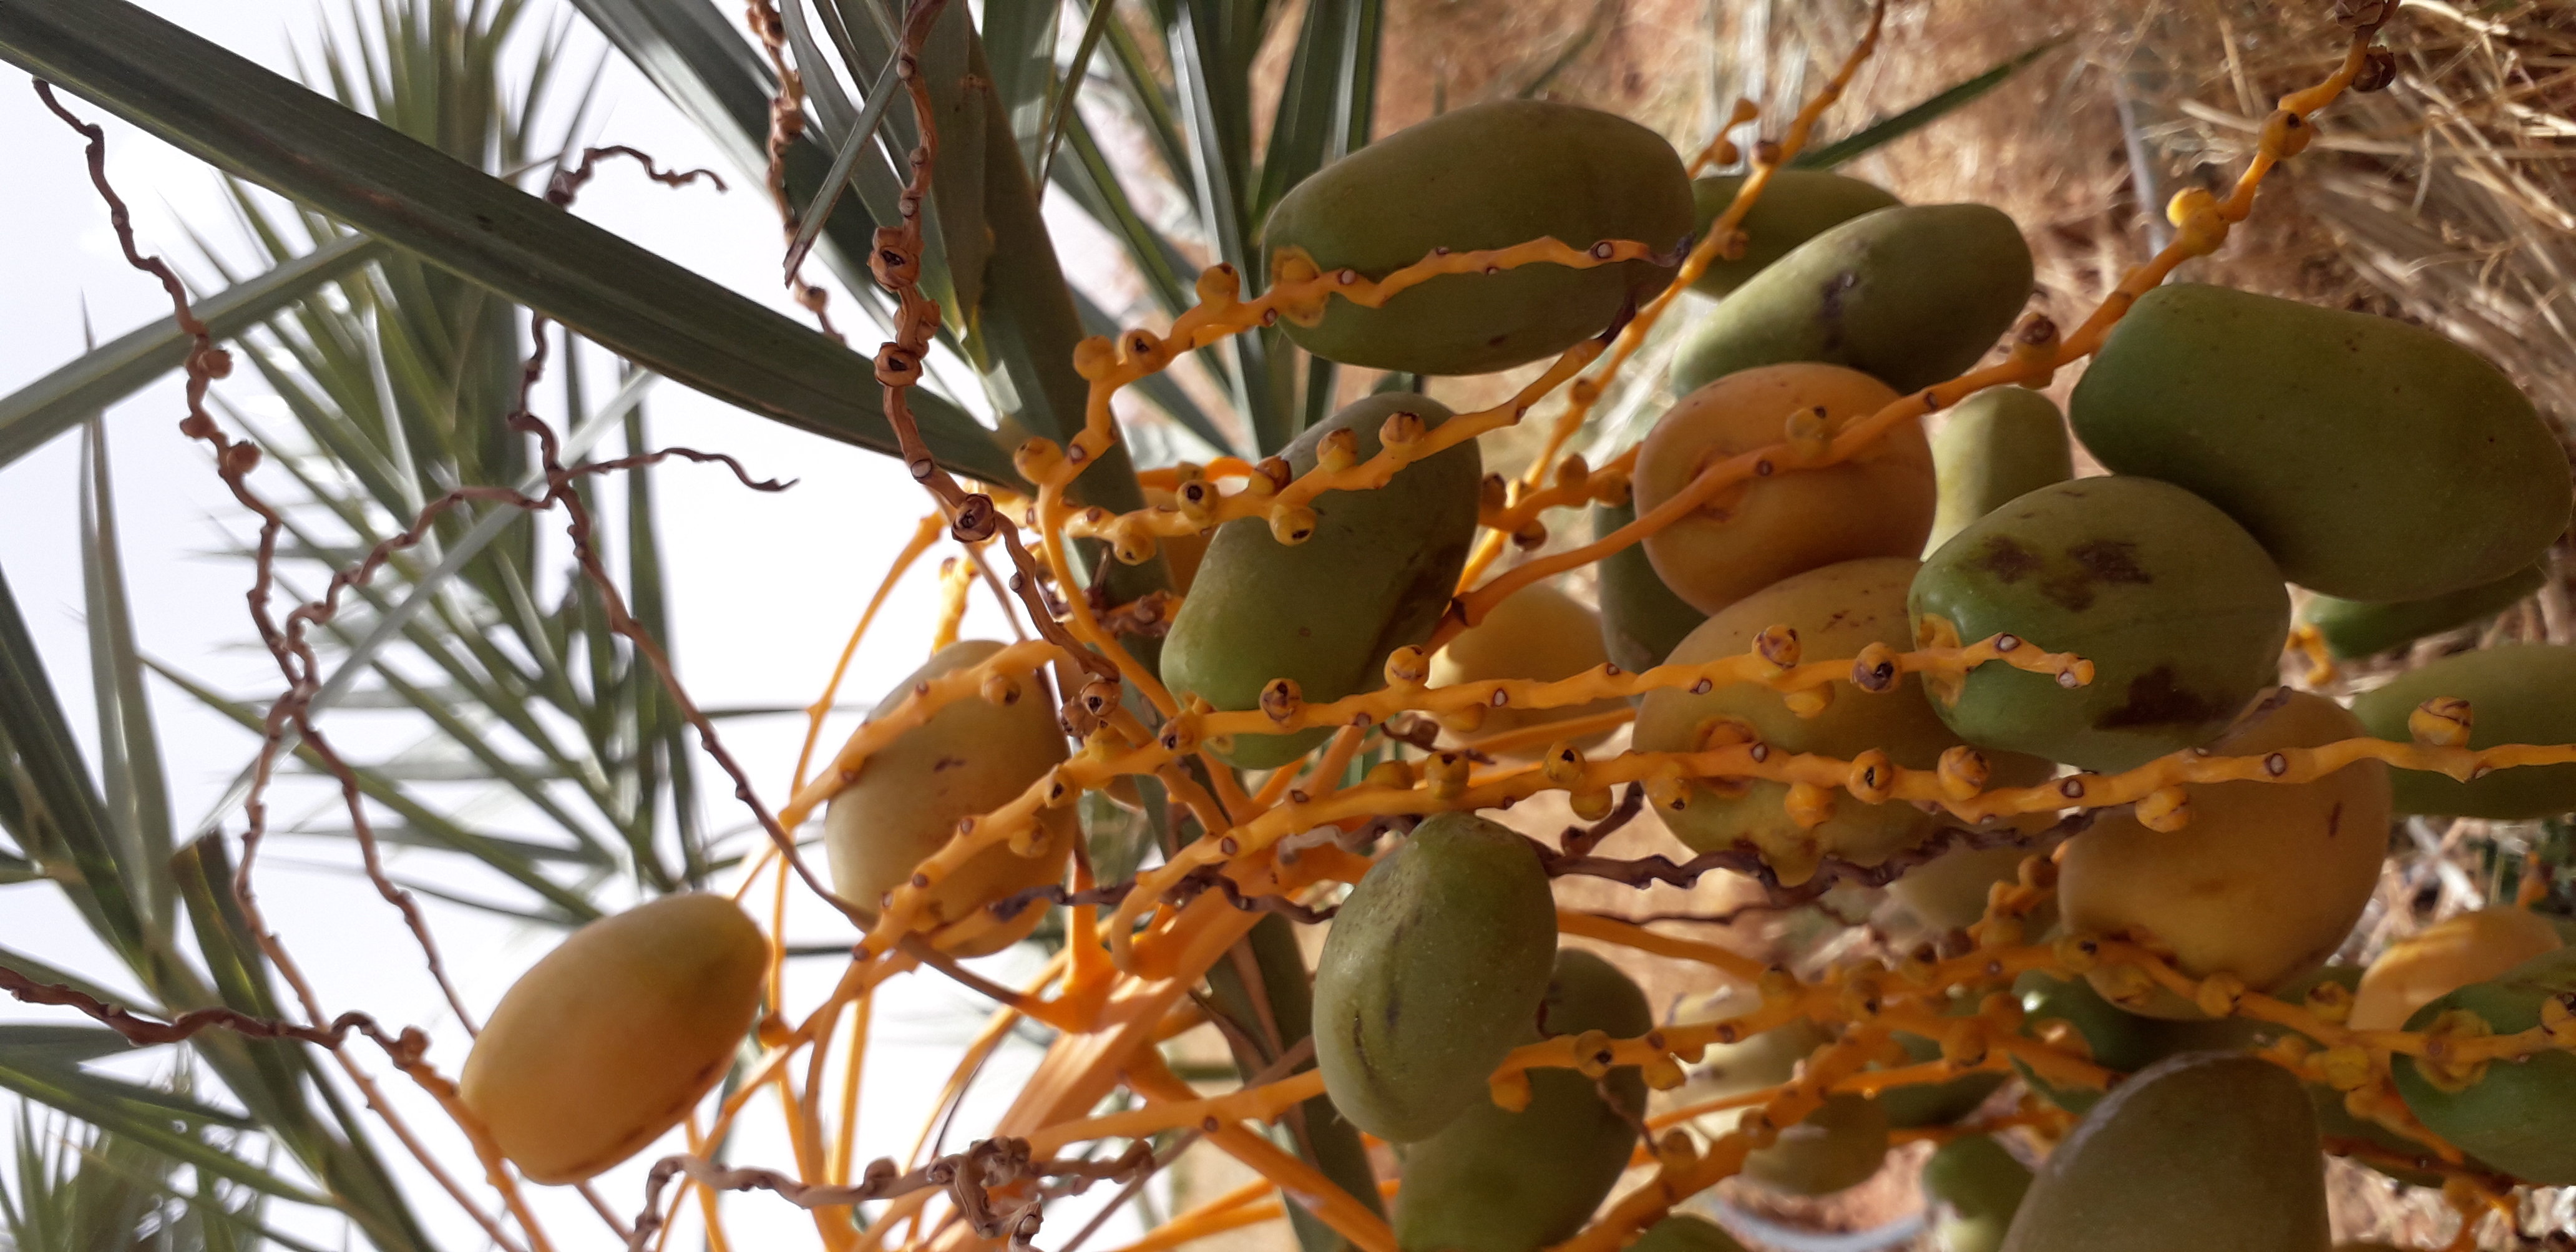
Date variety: Boumajhoul